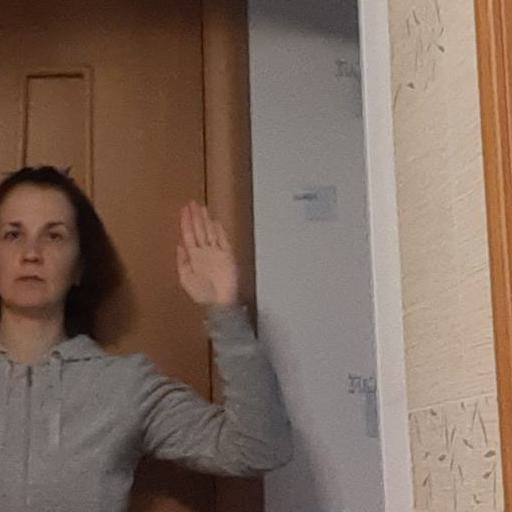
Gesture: stop